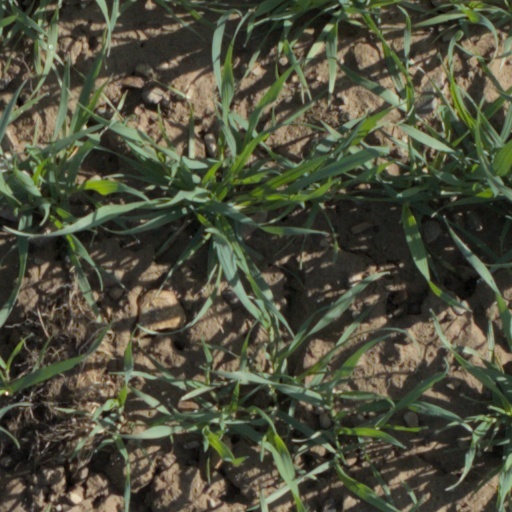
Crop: wheat